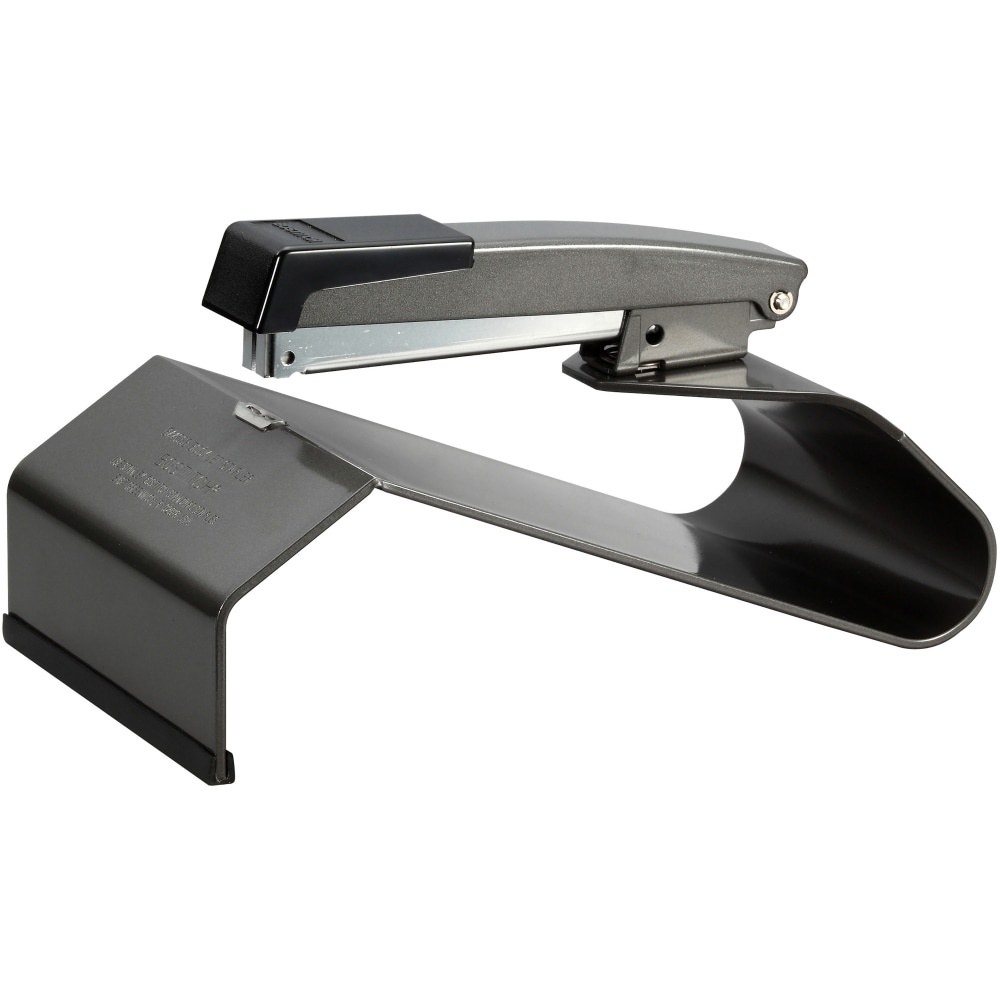
Bostitch Booklet 20-Sheet Stapler, Full Strip, Black
All metal construction provides lasting use. 20-sheet capacity lets you quickly bind large reports. Jam-free technology minimizes errors. Full-strip stapler holds 210 staples. Black color. Additional Information : All Metal Centerline Stapling Booklet Specialty Staple Reload Alert Window Additional Warranty Information : 7years Application/Usage : Paper Assembly Required : No Brand Name : Bostitch Color : Black Color(s) : Black Country of Origin : CN Features : Jam-free Footnote 1 : All sheet capacities are based on 20-lb. bond Footnote 2 : All sheet capacities are based on 20-lb. bond. Global Product Type : Staplers-Saddle Height : 4.9" Length : 9-7/10 in. Manufacturer : AMAX INCORPORATED Manufacturer Part Number : B440SB Manufacturer Website Address : www.stanleyworks.com Marketing Information : All-metal booklet stapler features a full 12" throat depth for stapling brochures and booklets. Includes notable B440 mechanism with open channel loading of standard staples. Provides a 25-sheet capacity. Material(s) : Steel Media Capacity : 25 Sheets of 16 lb Paper Packaged Quantity : 1 Each Packaging : 1 Post-Consumer Recycled Content Percent : 0% Power Source(s) : Manual Pre-Consumer Recycled Content Percent : 0% Product Color : Black Product Line : BOSB440SB Product Material : Metal Product Model : BOSB440SB Product Name : Booklet Stapler Product Type : Manual Stapler Quantity : 1 Recycled : No Refurbished : N Replacement Staples : SWI35450 Sheet Basis Weight : 16 lb Sheet Capacity : 20 20 Sheet of 16lb Paper Size of Staple Used : 1/4" Staple Capacity : Full Strip (210 Staples) 210 staples Staple Loading : Top Staple Size : 0.25" Stapler Type : Saddle Long Reach Throat Depth : 12" Total Recycled Content Percent : 0% Type of Staple Used : Standard Weight (Approximate) : 2.40 lb Width : 4.8"
Brand: Bostitch
Category: Office Supplies > Office Instruments > Staplers > Saddle Staplers